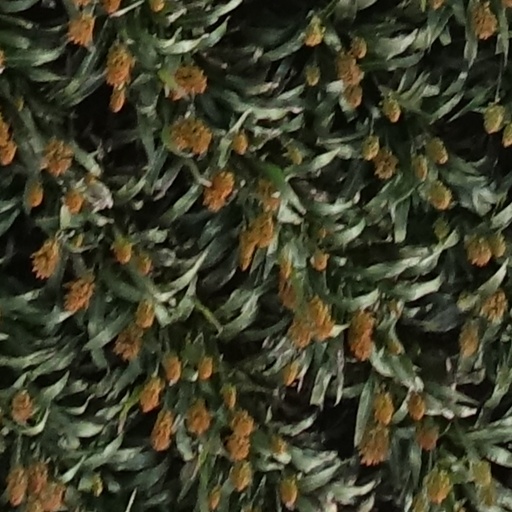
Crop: sorghum